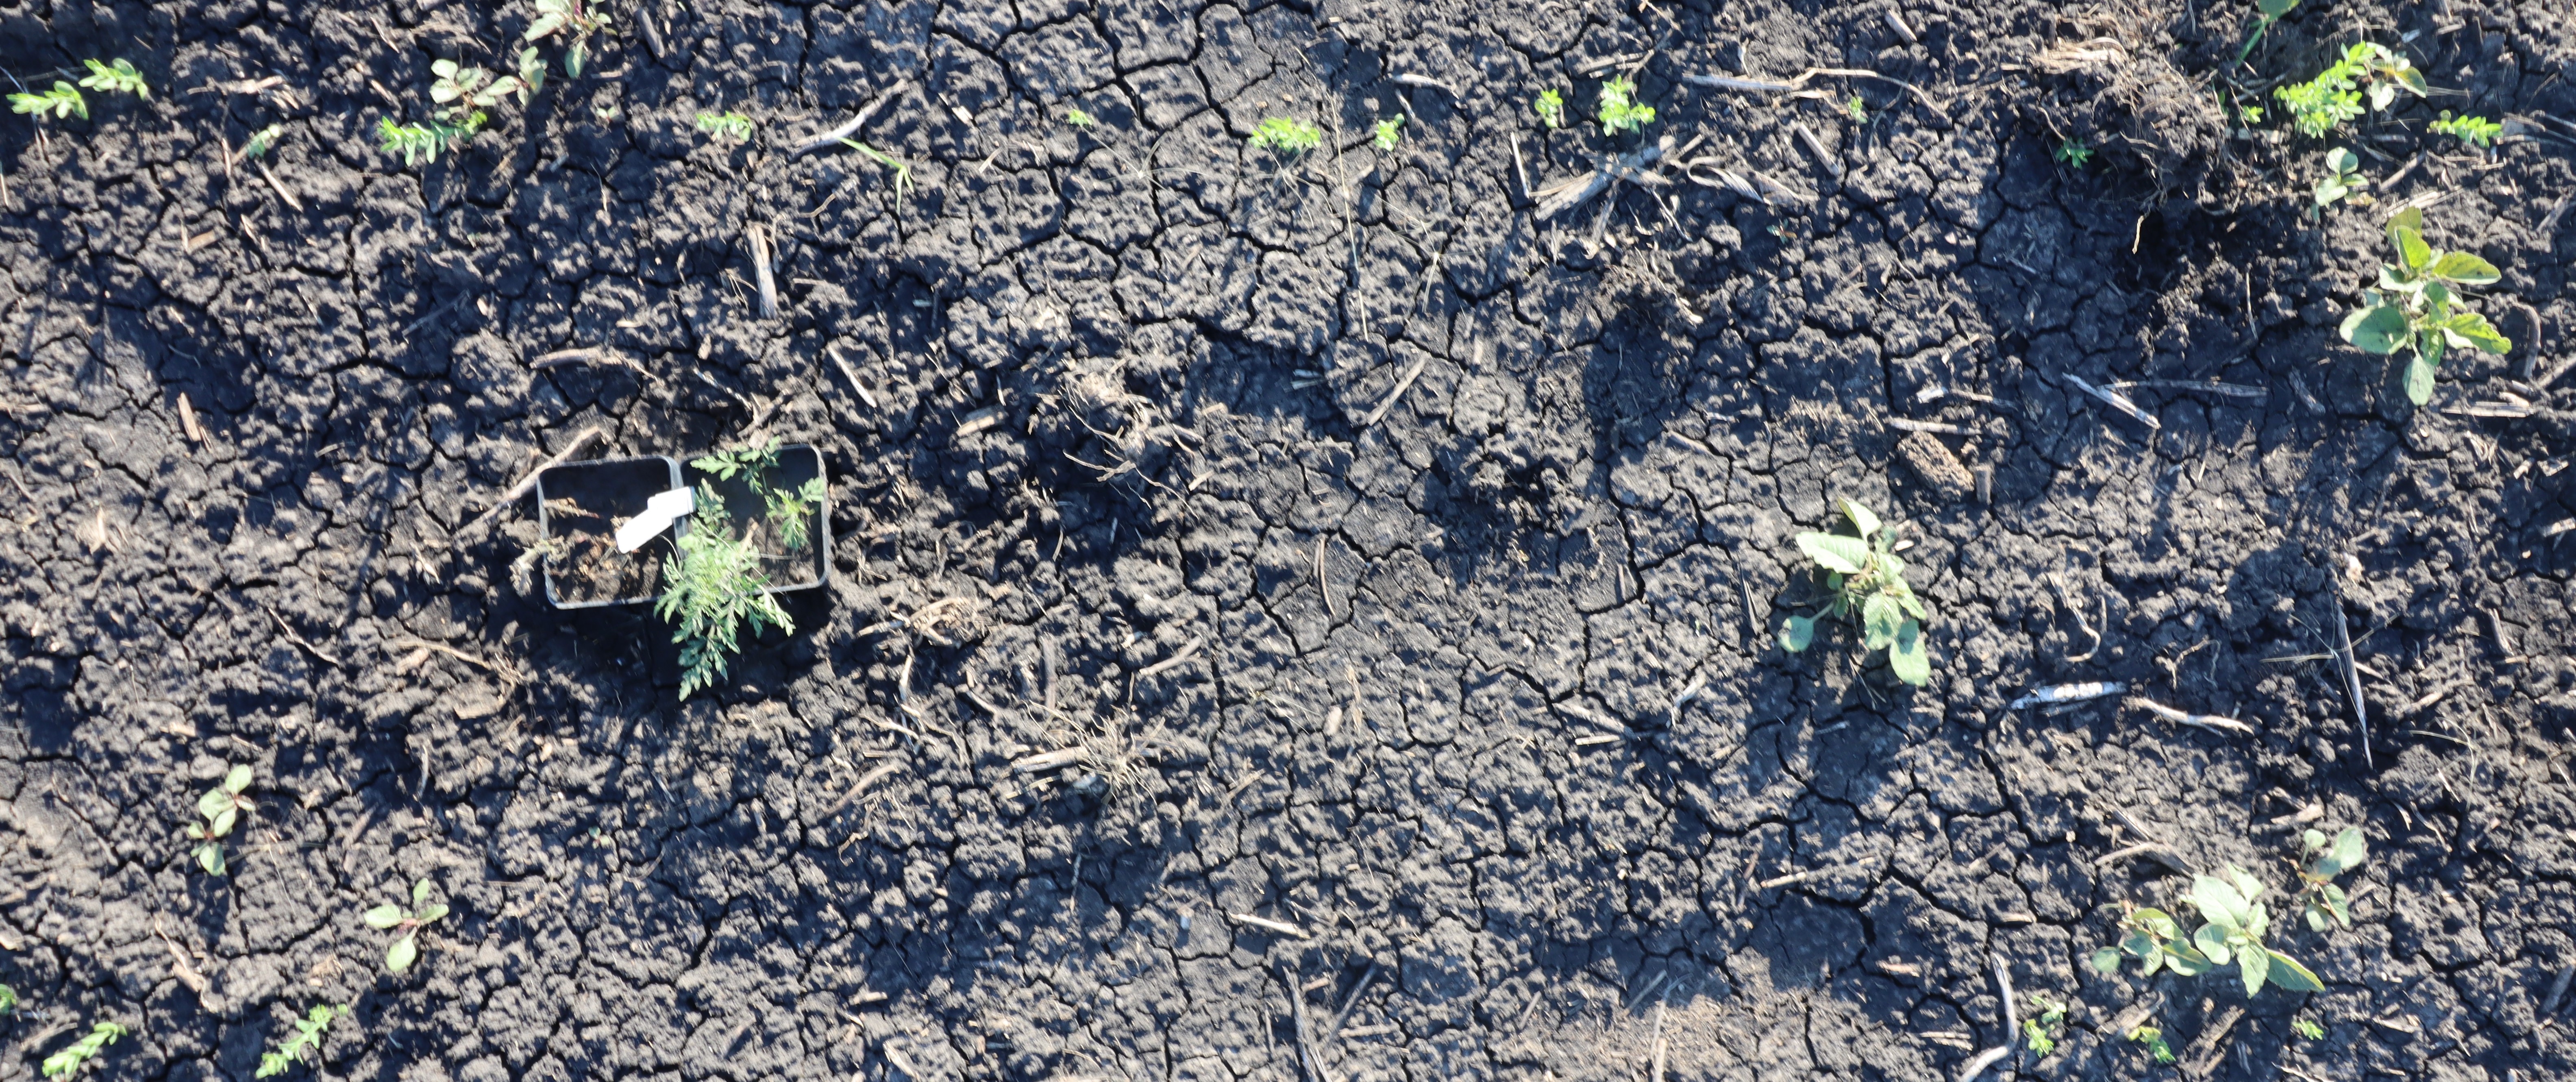
Crop: Flax
Objects: Ragweed, Ragweed, Ragweed, Flax, Flax, Flax, Flax, Flax, Flax, Flax, Flax, Flax, Flax, Flax, Flax